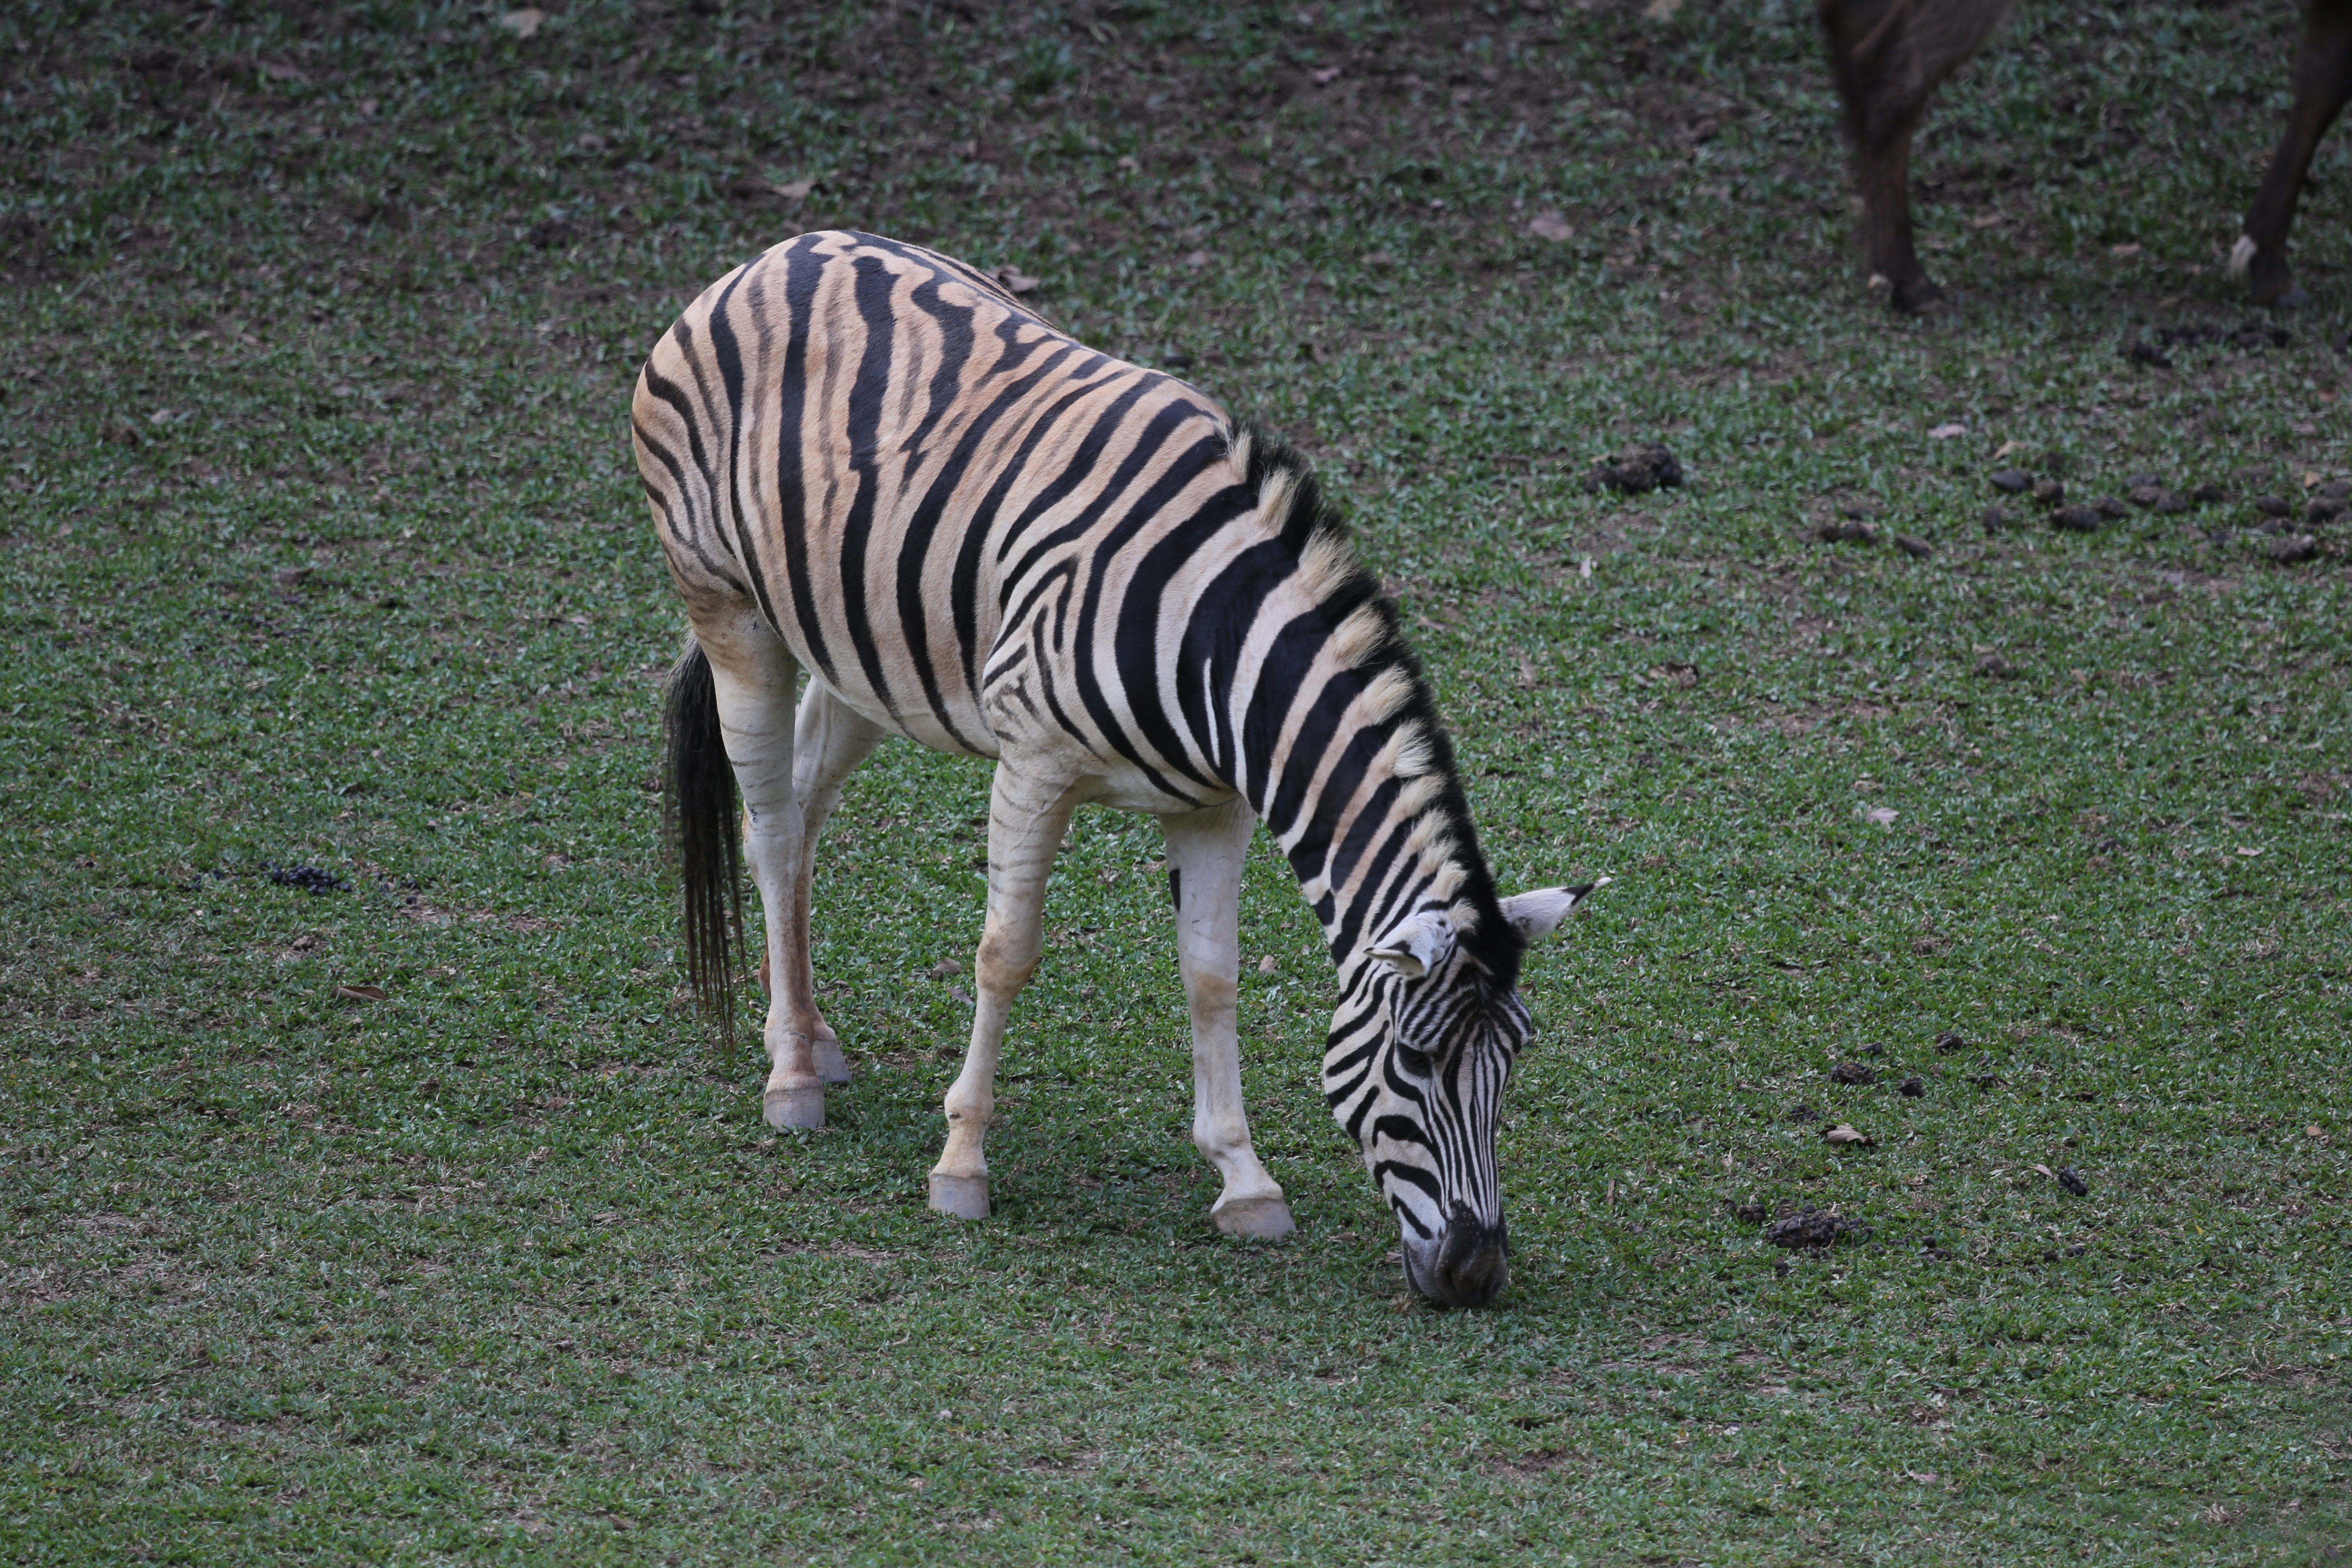
animal, wildlife, wild, zoo, mammal, fauna, savanna, zebra, striped, stripes, vertebrate, african, eating grass, horse like mammal